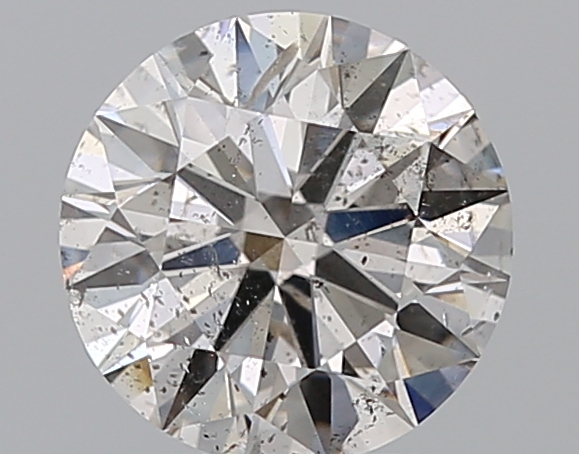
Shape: round
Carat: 1
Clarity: SI2
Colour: H
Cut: EX
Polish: EX
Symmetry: EX
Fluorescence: F
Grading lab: GIA
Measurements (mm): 6.44 x 6.48 x 3.93